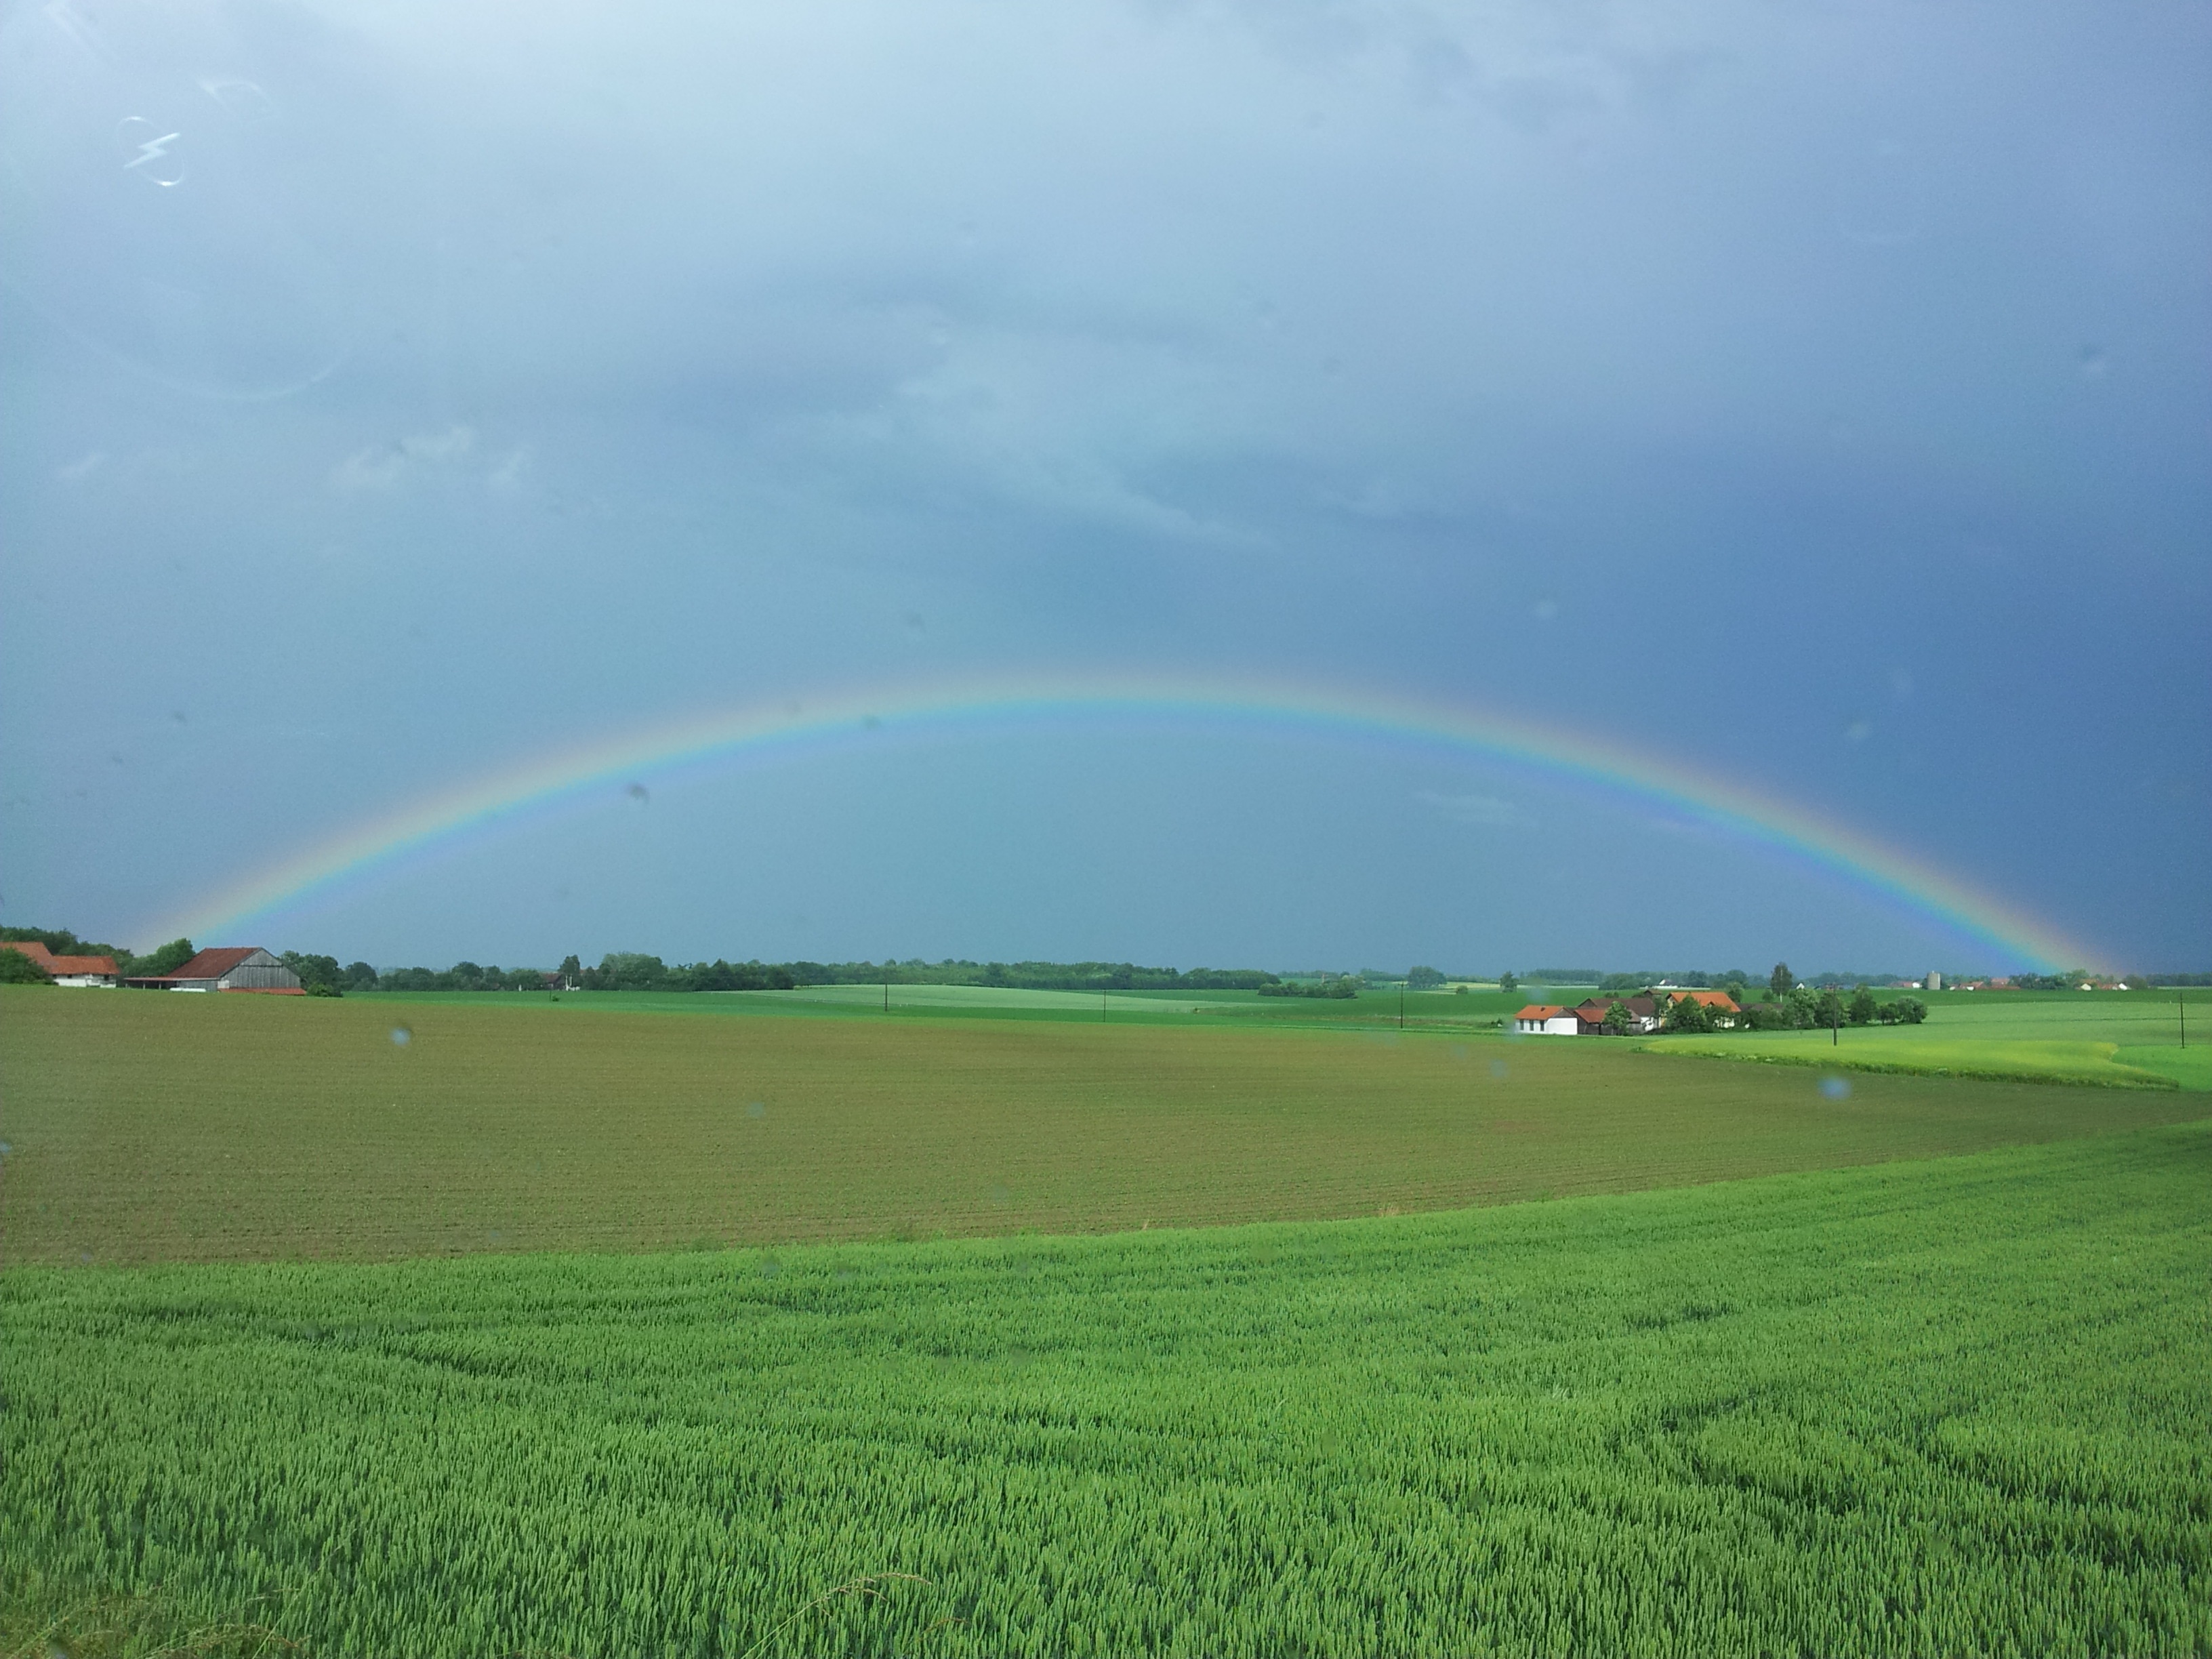
landscape, nature, grass, horizon, sky, field, meadow, prairie, sunlight, green, plain, rainbow, grassland, rural area, natural phenomenon, paddy field, meteorological phenomenon, grass family